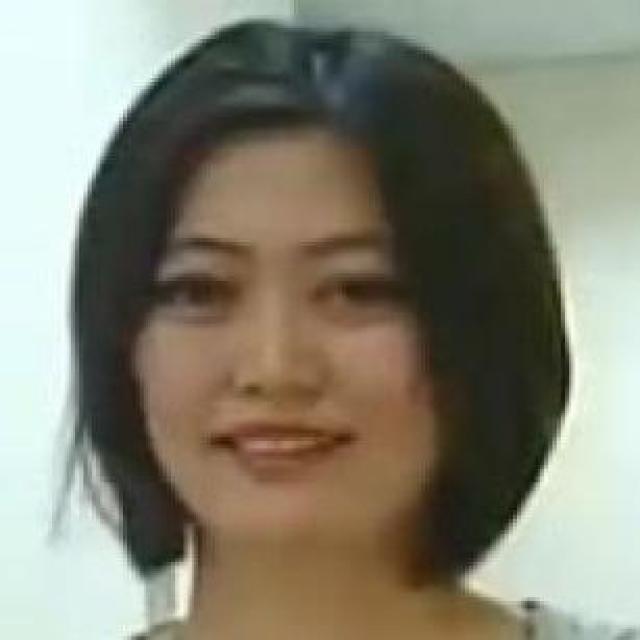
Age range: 21-44